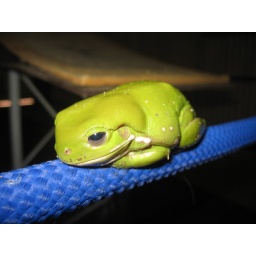
This cute tree frog was just sitting on a barrier rope in the middle of the original Qantas airplane hanger.